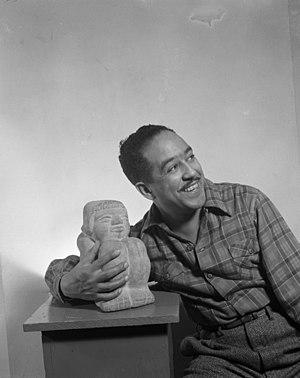
Langston Hughes est un poète, nouvelliste, dramaturge et éditorialiste américain du XXᵉ siècle. Sa renommée est due en grande partie à son implication dans le mouvement culturel communément appelé Renaissance de Harlem qui a secoué Harlem dans les années 1920. Quelques-unes de ses œuvres sont publiées en français.